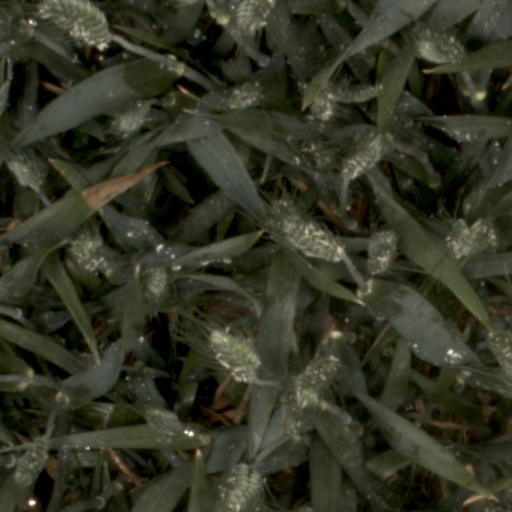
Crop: wheat